Team Rubicon

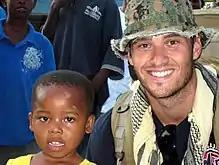
Jake Wood in Haiti in 2010 on first Team Rubicon operation

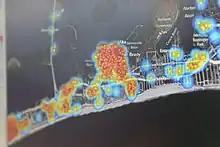
Palantir mapping screenshot during Hurricane Sandy operation on the Rockaways

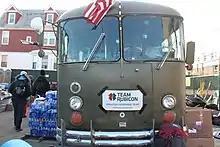
Palantir HQ on green school bus during Hurricane Sandy operation on the Rockaways

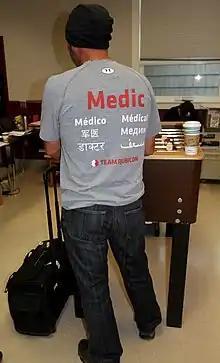
Team Rubicon Medic

Team Rubicon is an international non-government organization specializing in disaster response.